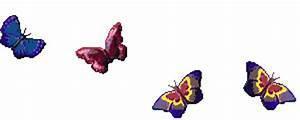
butterfly